The Secret of Kells

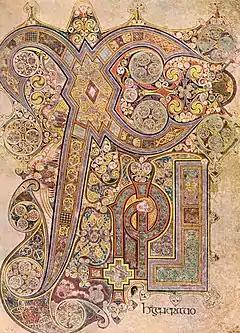
Folio 34r of the original Book of Kells shows the Chi Rho monogram.

In early 9th-century Ireland, 12-year-old Brendan lives in the Abbey of Kells, where his uncle Cellach is the abbot. Cellach forbids Brendan to leave the monastery, which is surrounded by a mysterious forest, and is obsessed with building a high impregnable wall encircling his abbey to prevent Viking attacks. One day, Brendan hears the monks discussing the abbey on the island of Iona, its founder St. Colmcille and master Aidan, the renowned book illustrator. Aidan arrives at the monastery with his cat Pangur Bán. The Vikings captured the island of Iona and destroyed the monastery, but Aidan managed to save the main treasure - the incomplete Book of Iona, an illuminated manuscript that is said to be illustrated so beautifully that its pages emit light that blinds the unworthy.